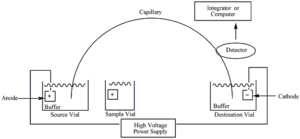
L'électrophorèse capillaire peut être utilisée pour séparer des espèces ioniques selon leur charge et les forces de friction qui s'exercent sur elles.